Kulottunga I

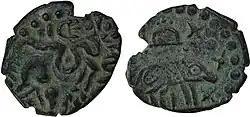
Bronze Kasu of Kulottunga, depicting a boar.

According to the Mahavamsa, the Cholas were driven out of Lanka in the 15th year of Vijayabahu which coincides with the accession date of Kulottunga. Therefore, it would seem that the Sinhalese king took the opportunity to attack the Chola forces in the island nation at a time when the kingdom under Kulottunga was dealing with multiple revolts and attacks in the mainland. In 1070, Vijayabahu attacked the Chola forces from his enclave in the Rohana district and defeated them. He sent two armies, one from Mahanagakula via Dakkinadesa, and the other via the well known route along Mahavali-Ganga. These armies defeated the Chola forces and captured Anuradhapura and Polonnaruwa.Cholas were forced to dispatch an expedition from mainland to recapture the settlements in Northern Ceylon and carry the attack back into Rohana. What had begun as the profitable incursion and the occupation was now deteriorating into desperate attempts to retain a foothold in the north. The occupation ended in Chola Withdrawal after the further series of indecisive clashes After this, Vijayabahu got himself anointed in Anuradhapura. A few months later he moved to Polonnaruwa, renamed it as Vijayarajapura, made it his capital, and declared himself king of the island nation.